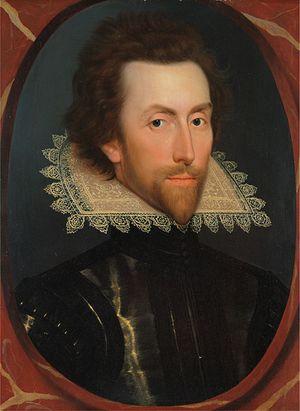
Piccadilly est une artère de Londres située dans le West End.
Grey Brydges, 5ᵉ baron Chandos était un courtisan et aristocrate anglais.